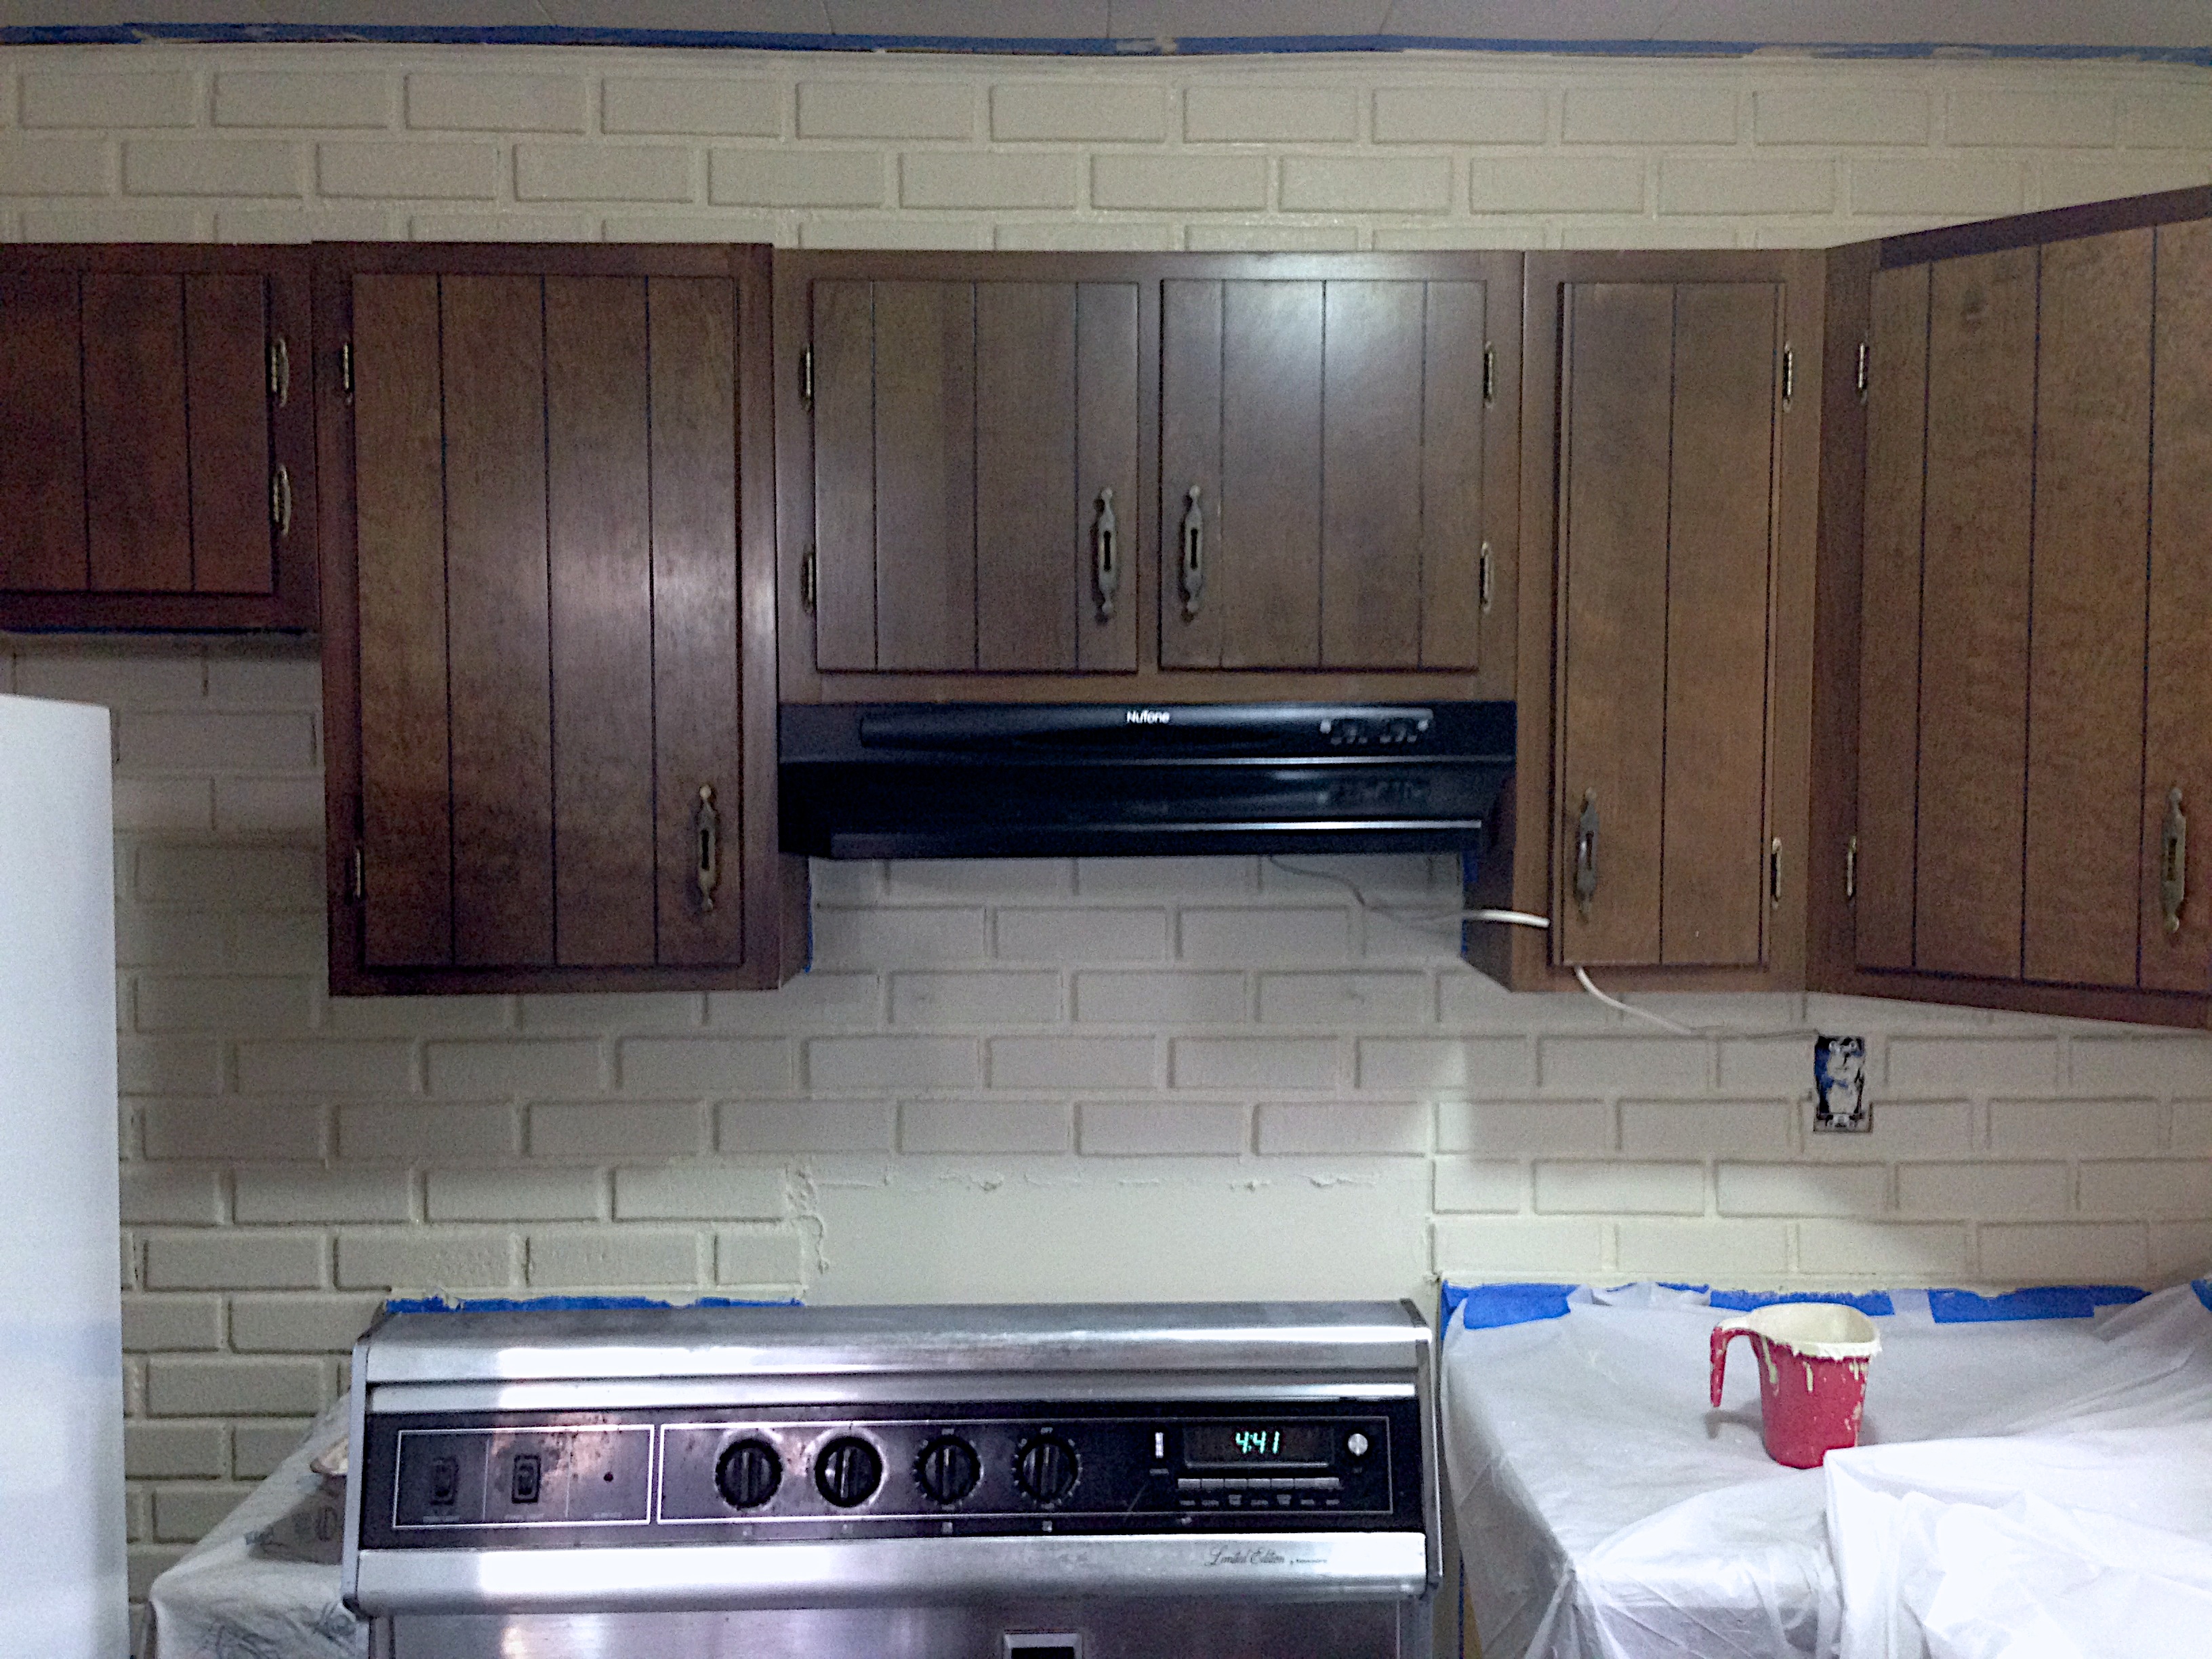
wood, floor, home, cottage, kitchen, property, furniture, room, countertop, interior design, design, hardwood, flooring, cabinetry